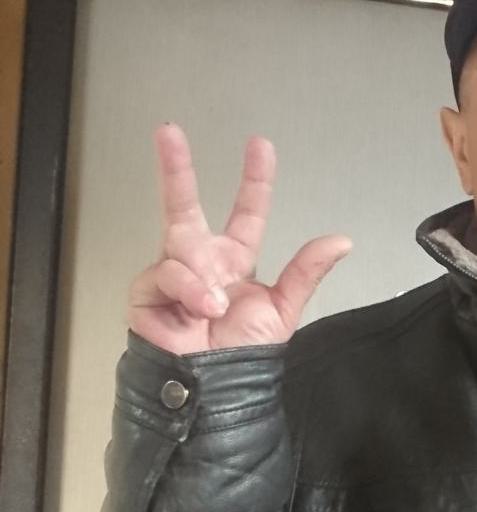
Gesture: three2